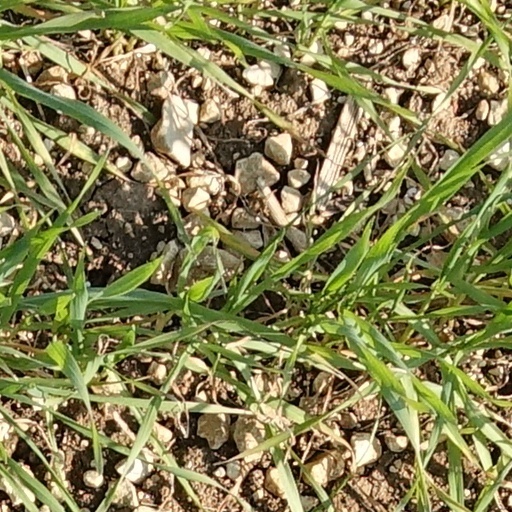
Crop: wheat